American Revolution

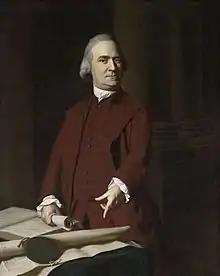
Samuel Adams points at the Massachusetts Charter, which he viewed as a constitution that protected the people's rights, in this portrait by John Singleton Copley.

During negotiations in Paris, the American delegation discovered that France supported American independence but no territorial gains, hoping to confine the new nation to the area east of the Appalachian Mountains. The Americans opened direct secret negotiations with London, cutting out the French. British Prime Minister Lord Shelburne was in charge of the British negotiations, and he saw a chance to make the United States a valuable economic partner, facilitating trade and investment opportunities. The US obtained all the land east of the Mississippi River, including southern Canada, but Spain took control of Florida from the British. It gained fishing rights off Canadian coasts, and agreed to allow British merchants and Loyalists to recover their property. Prime Minister Shelburne foresaw highly profitable two-way trade between Britain and the rapidly growing United States, which did come to pass. The blockade was lifted and American merchants were free to trade with any nation anywhere in the world.